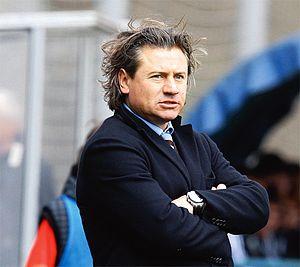
Andreï Antanassovitch Kantchelskis est un footballeur soviétique puis russe né le 23 janvier 1969 à Kirovograd en URSS.